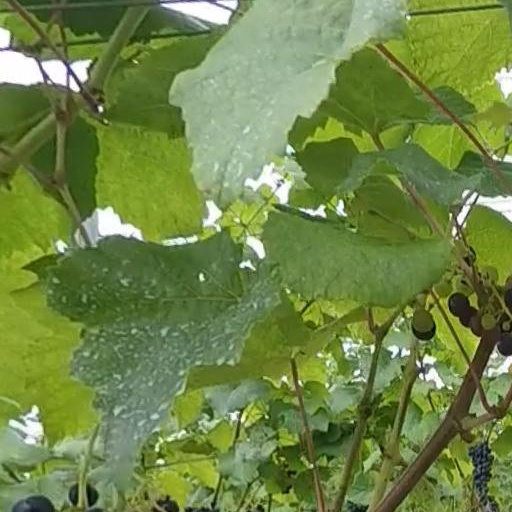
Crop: grape